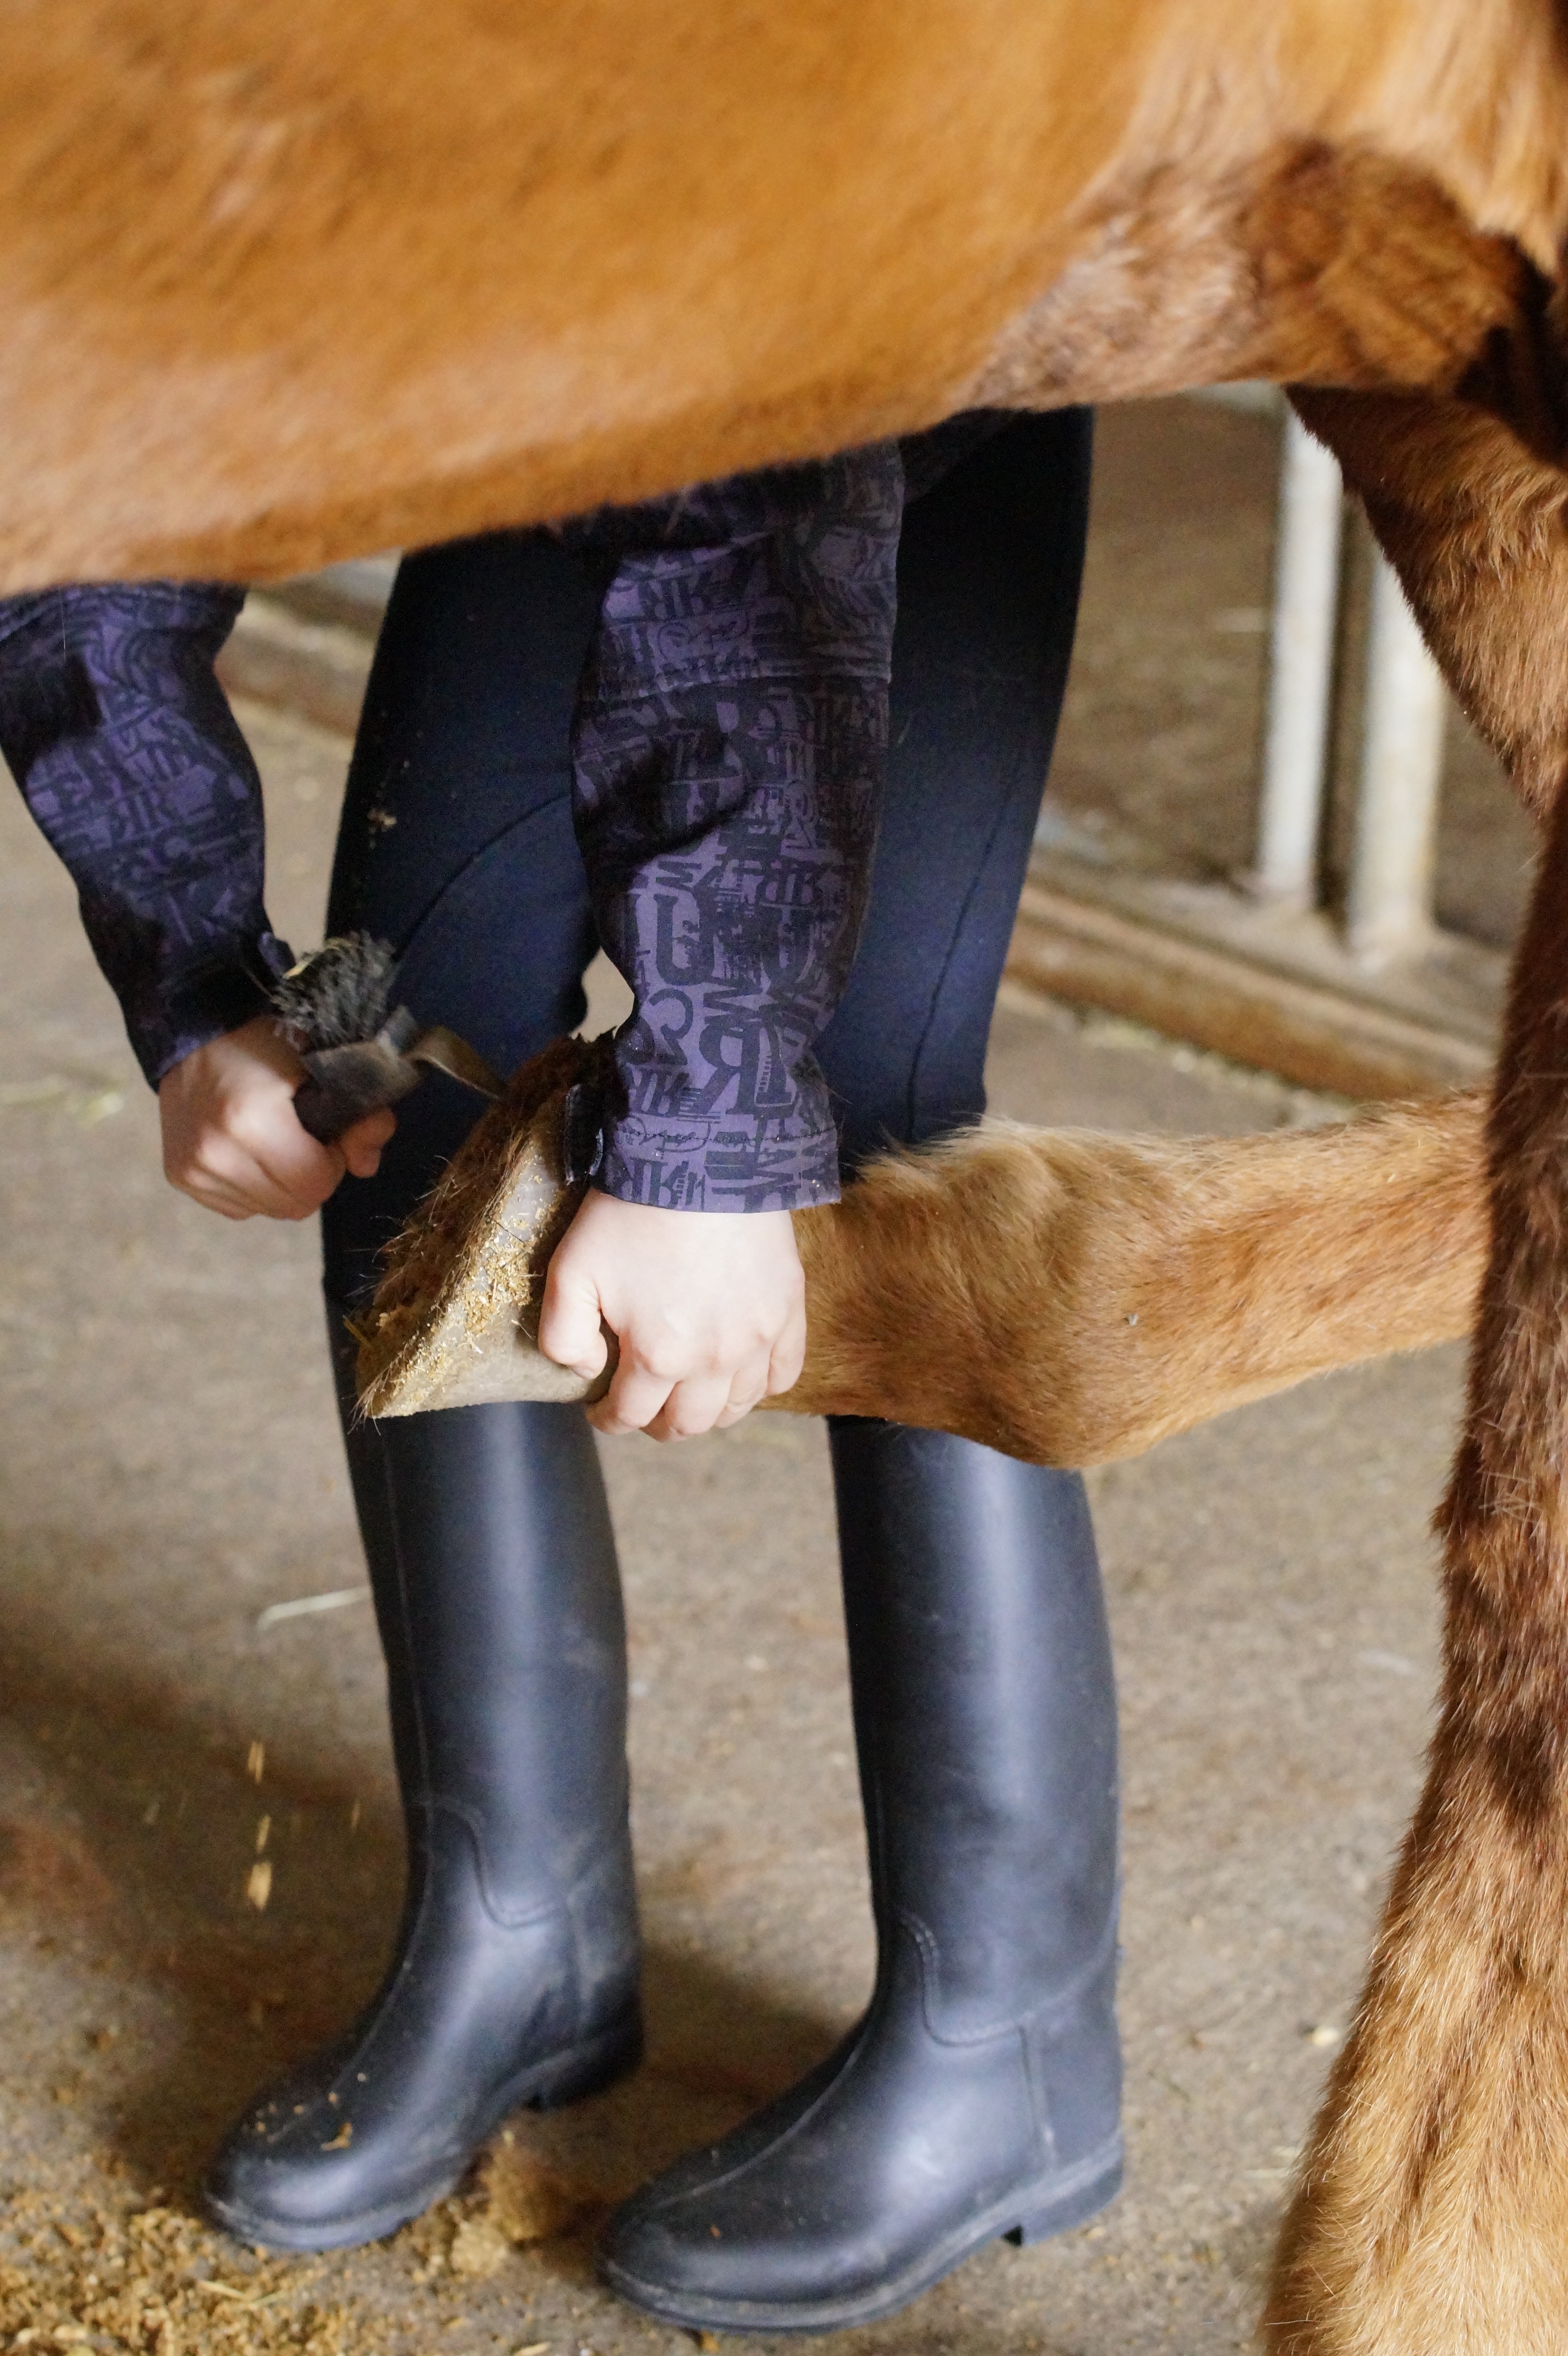
shoe, boot, leg, horn, fur, horse, care, human body, footwear, cowboy, reiter, reiterhof, huf, horse hoof, hoof care, horse care, hoof gouge